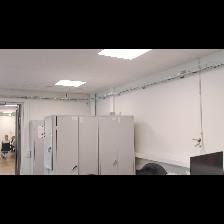
Label: NonHuman